Cape Le Grand National Park

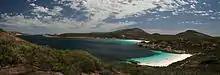
Panorama of the cape

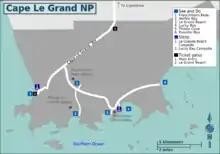
Cape Le Grand map

Cape Le Grand National Park is a national park in Western Australia, south-east of Perth and east of Esperance. The park covers an area of